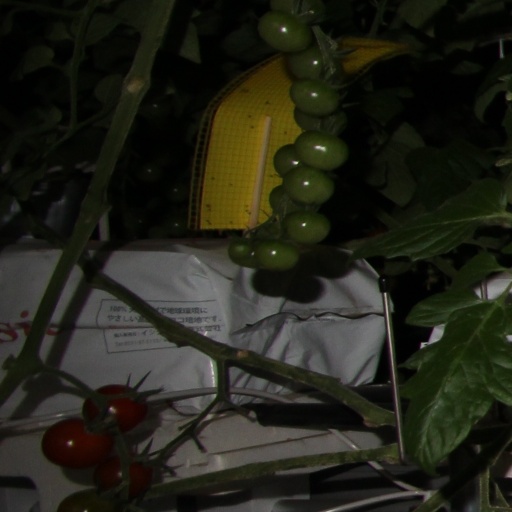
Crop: tomato